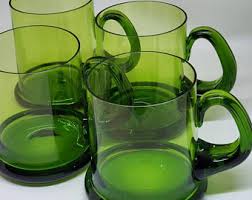
Waste category: glass